Ludwig Ahgren

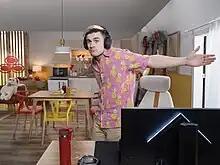

On November 29, 2021, Ahgren announced he would depart from live streaming on Twitch and moved to YouTube Gaming on November 30. He announced this with a short comedy sketch, where he blew up a purple car symbolizing Twitch. According to "Dot Esports", Ahgren cited his move to YouTube as one of the reasons why Twitch later relaxed its exclusivity rules for its partnered streamers.